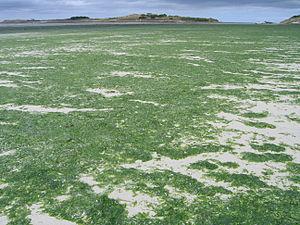
Eau et Rivières de Bretagne est une association bretonne fondée en 1969 dont l'objectif est de réfléchir et agir sur les problèmes de gestion et de protection de l'eau et des milieux naturels de la source à la mer.
Le Programme de Maîtrise des Pollutions d'Origine Agricole ou Plan de Maîtrise des Pollutions d'Origine Agricole est un dispositif incitatif national français mis en œuvre à partir de 1993 et dont la réalisation s'est achevée de fin 2009 à fin 2012 selon les secteurs géographiques où se trouvaient les élevages.
Une marée verte est un important dépôt d'algues laissé par la mer sur la zone intertidale, visible à marée basse ou flottant entre deux eaux lorsque la mer monte. Le développement de ces algues est lié à l'excès dans le milieu de nutriments issus des rejets des activités humains. La putréfaction de ces algues, outre une mauvaise odeur et l'émission de gaz à effet de serre peut avoir de graves conséquences pour les acteurs locaux : impact négatif sur le tourisme et la valeur des biens immobiliers et dégradation de l'environnement des littoraux concernés. Des phénomènes de toxicité sont soupçonnés dans des cas de fortes concentration d’être potentiellement mortels.